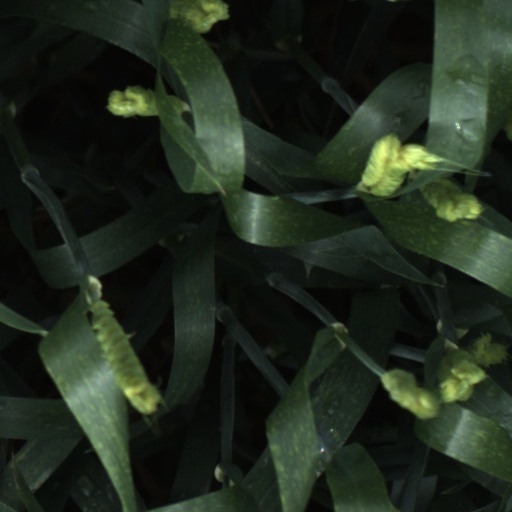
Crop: wheat